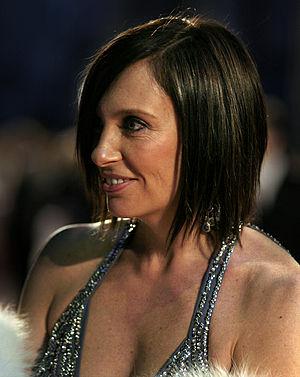
Antonia Collette, dite Toni Collette, est une actrice, productrice et chanteuse australienne née le 1ᵉʳ novembre 1972 à Sydney, dans les Nouvelle-Galles du Sud, en.
Little Miss Sunshine est un film américain réalisé par Jonathan Dayton et Valerie Faris, sorti en 2006.
Le Festival de Cannes 2007, 60ᵉ édition du festival, a eu lieu du 16 au 27 mai. La maîtresse de cérémonie fut l'actrice allemande Diane Kruger et le président du jury le réalisateur britannique Stephen Frears. Le festival s'est ouvert par la montée des marches de l'équipe de My Blueberry Nights et par un court-métrage de David Lynch d'une durée de deux minutes présenté lors de la cérémonie d'ouverture.